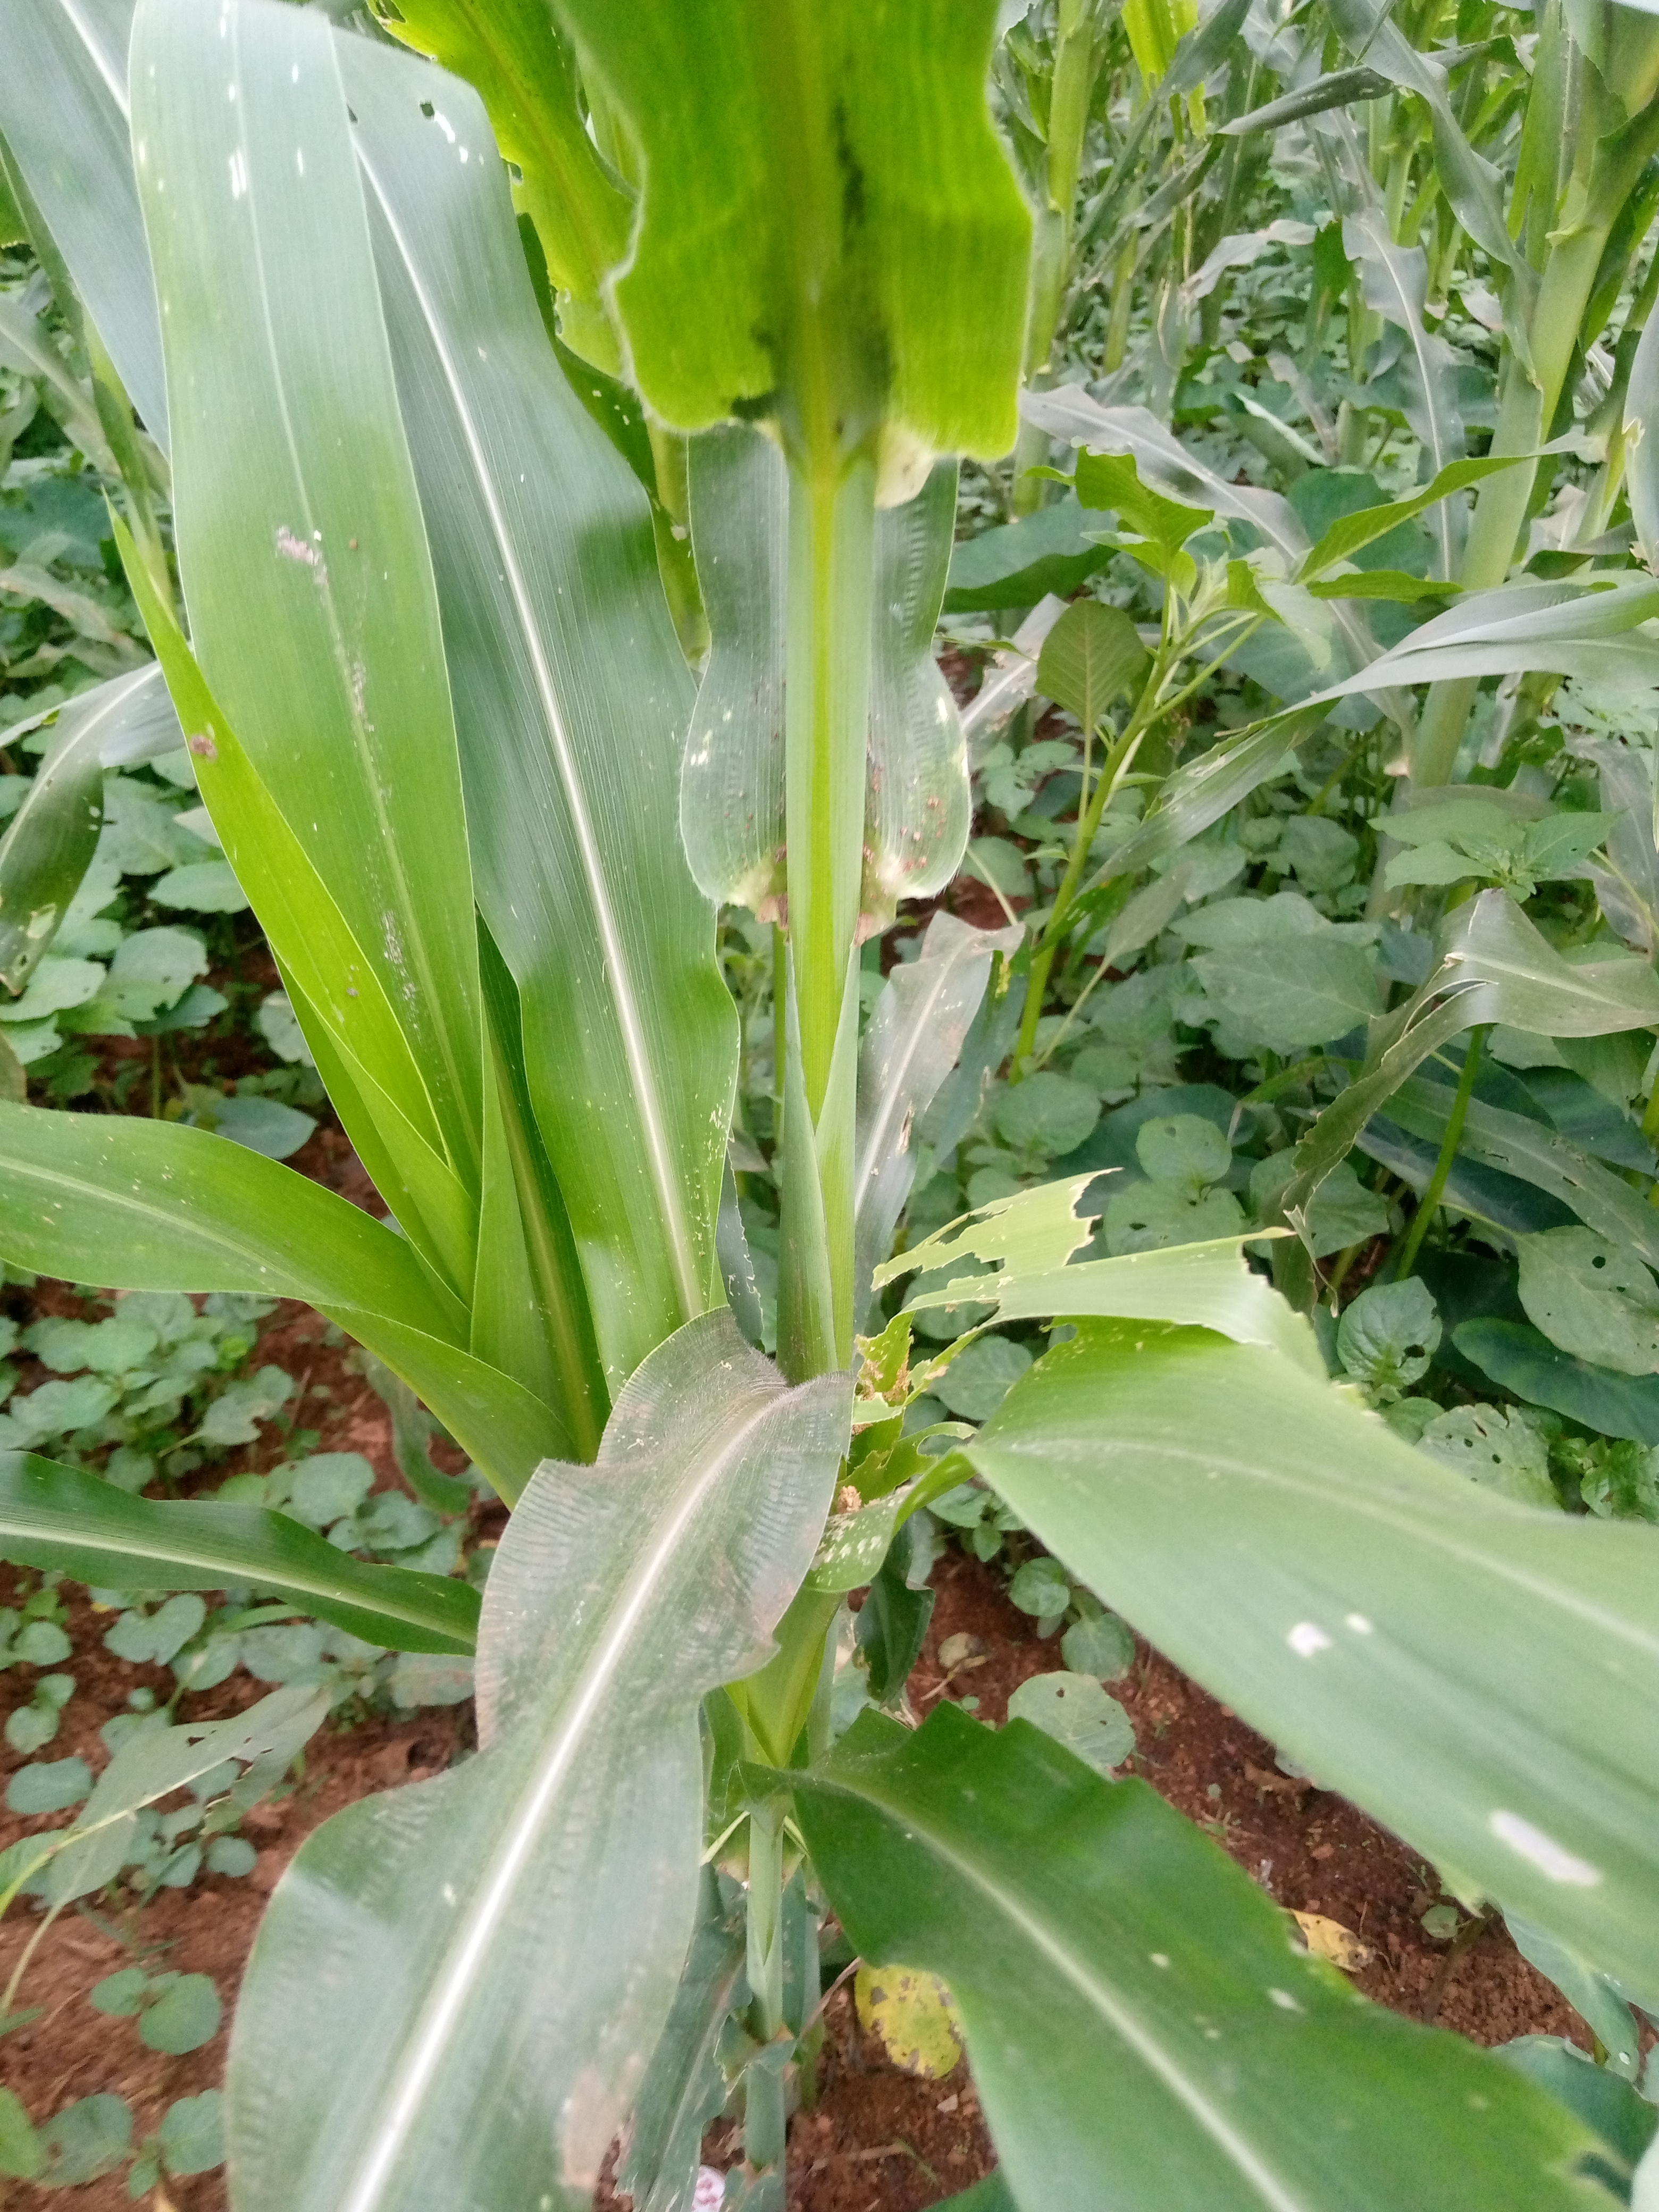
Label: spodoptera_frugiperda